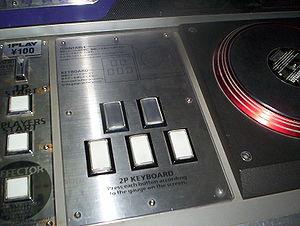
Beatmania, parfois stylisé beatmania, est un jeu vidéo de rythme développé et distribué par le distributeur de jeux vidéo japonais Konami et commercialisé pour la première fois en 1997. Le jeu a largement contribué à l'influence massive dans le domaine des jeux vidéo musicaux à partir de 1998 et la série a été adaptée et commercialisée depuis les bornes d'arcade aux consoles de salon en passant par les consoles portables, réalisant ainsi des millions d'exemplaires vendus à travers le monde. La société Bemani provient du titre originel du jeu depuis le jeu vidéo Beatmania 3rdMix. La série se termine par Beatmania The Final, commercialisé en 2002.